Christianity Unveiled

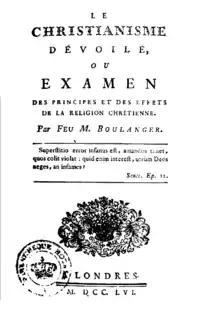
The original version of the book

Christianity Unveiled, or Examination of the Principles and Effects of the Christian Religion "(Le christianisme dévoilé, ou Examen des principes et des effets de la religion chrétienne)" is an anti-Christian book attributed to Baron d'Holbach, probably published in 1766 under a pseudonym in Nancy.